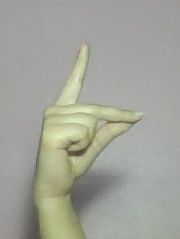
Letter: ta